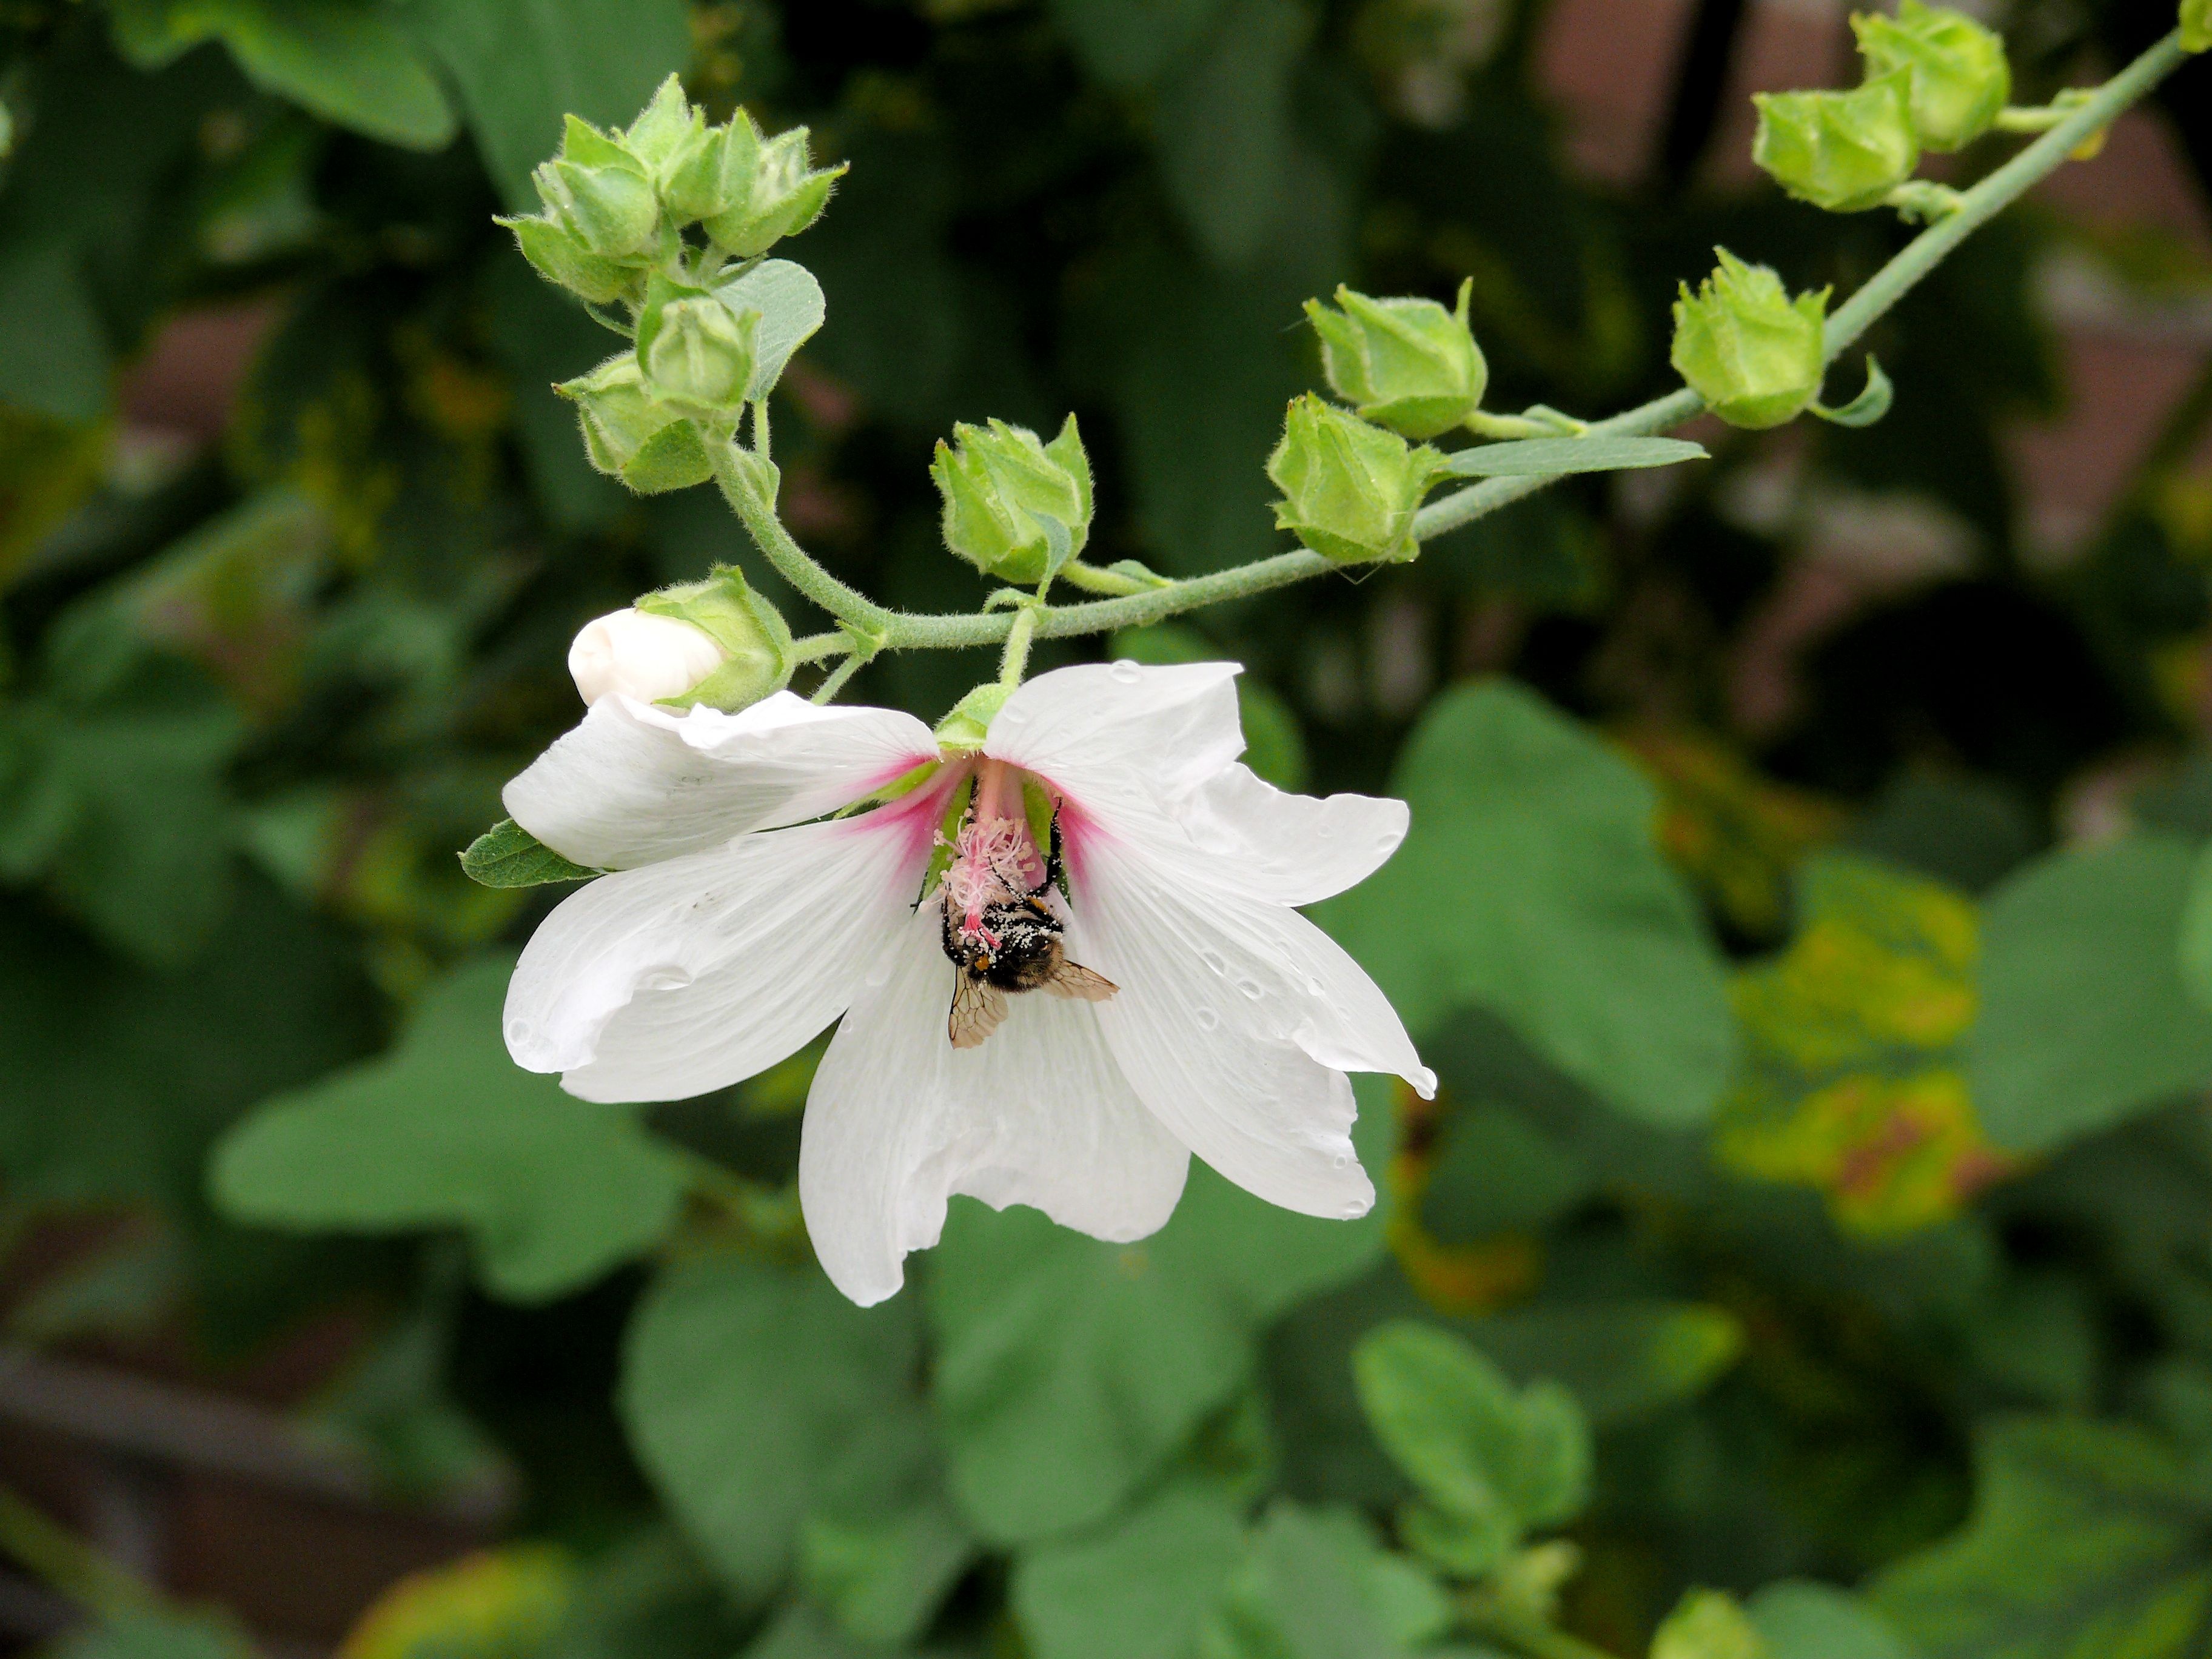
nature, blossom, plant, white, flower, bloom, pollen, botany, flora, white flower, wildflower, flowers, bee, macro photography, flowering plant, lavatera, land plant, flower calyx